Honeydew (secretion)

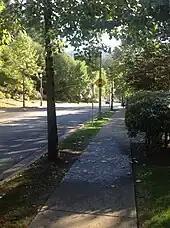
Honeydew puddle under a tree

"Ommatissus lybicus" is attracted to certain cultivars of the date palm tree. The honeydew producing insects preferred the Medjhool variety to the Deglet Noor in Israel, where they have been observed in the Arava Valley. Very dense insect populations may have some adverse effects. Different methods of controlling the insects, including natural and chemical, have been studied.